Martha Hughes Cannon

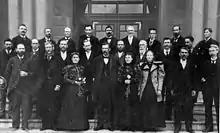
The Utah State Senate in 1897, Dr. Martha Hughes Cannon standing to the left of center.

After 1888, Cannon resumed her Salt Lake medical practice and taught nursing courses through a school established at Deseret Hospital. By 1896, a suffrage clause in the new state constitution had restored the right to vote to Utah women. In a heavily publicized election, Cannon was one of five Democrats running as "at large" candidates for state senator from Salt Lake County. Suffrage activist Emmeline B. Wells and Cannon's husband Angus were among the Republicans running for the office. The five candidates with the largest quantity of votes were elected.